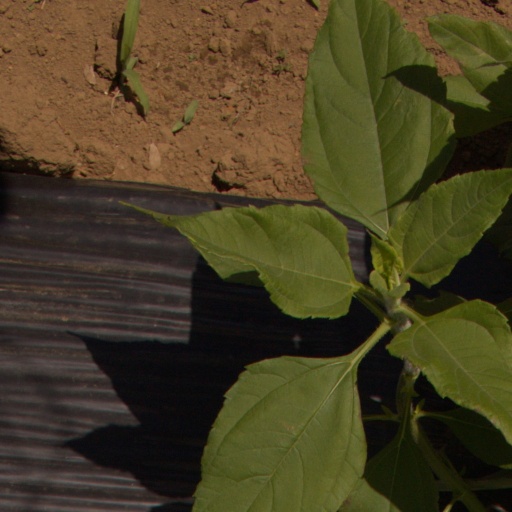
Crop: Jerusalem artichoke